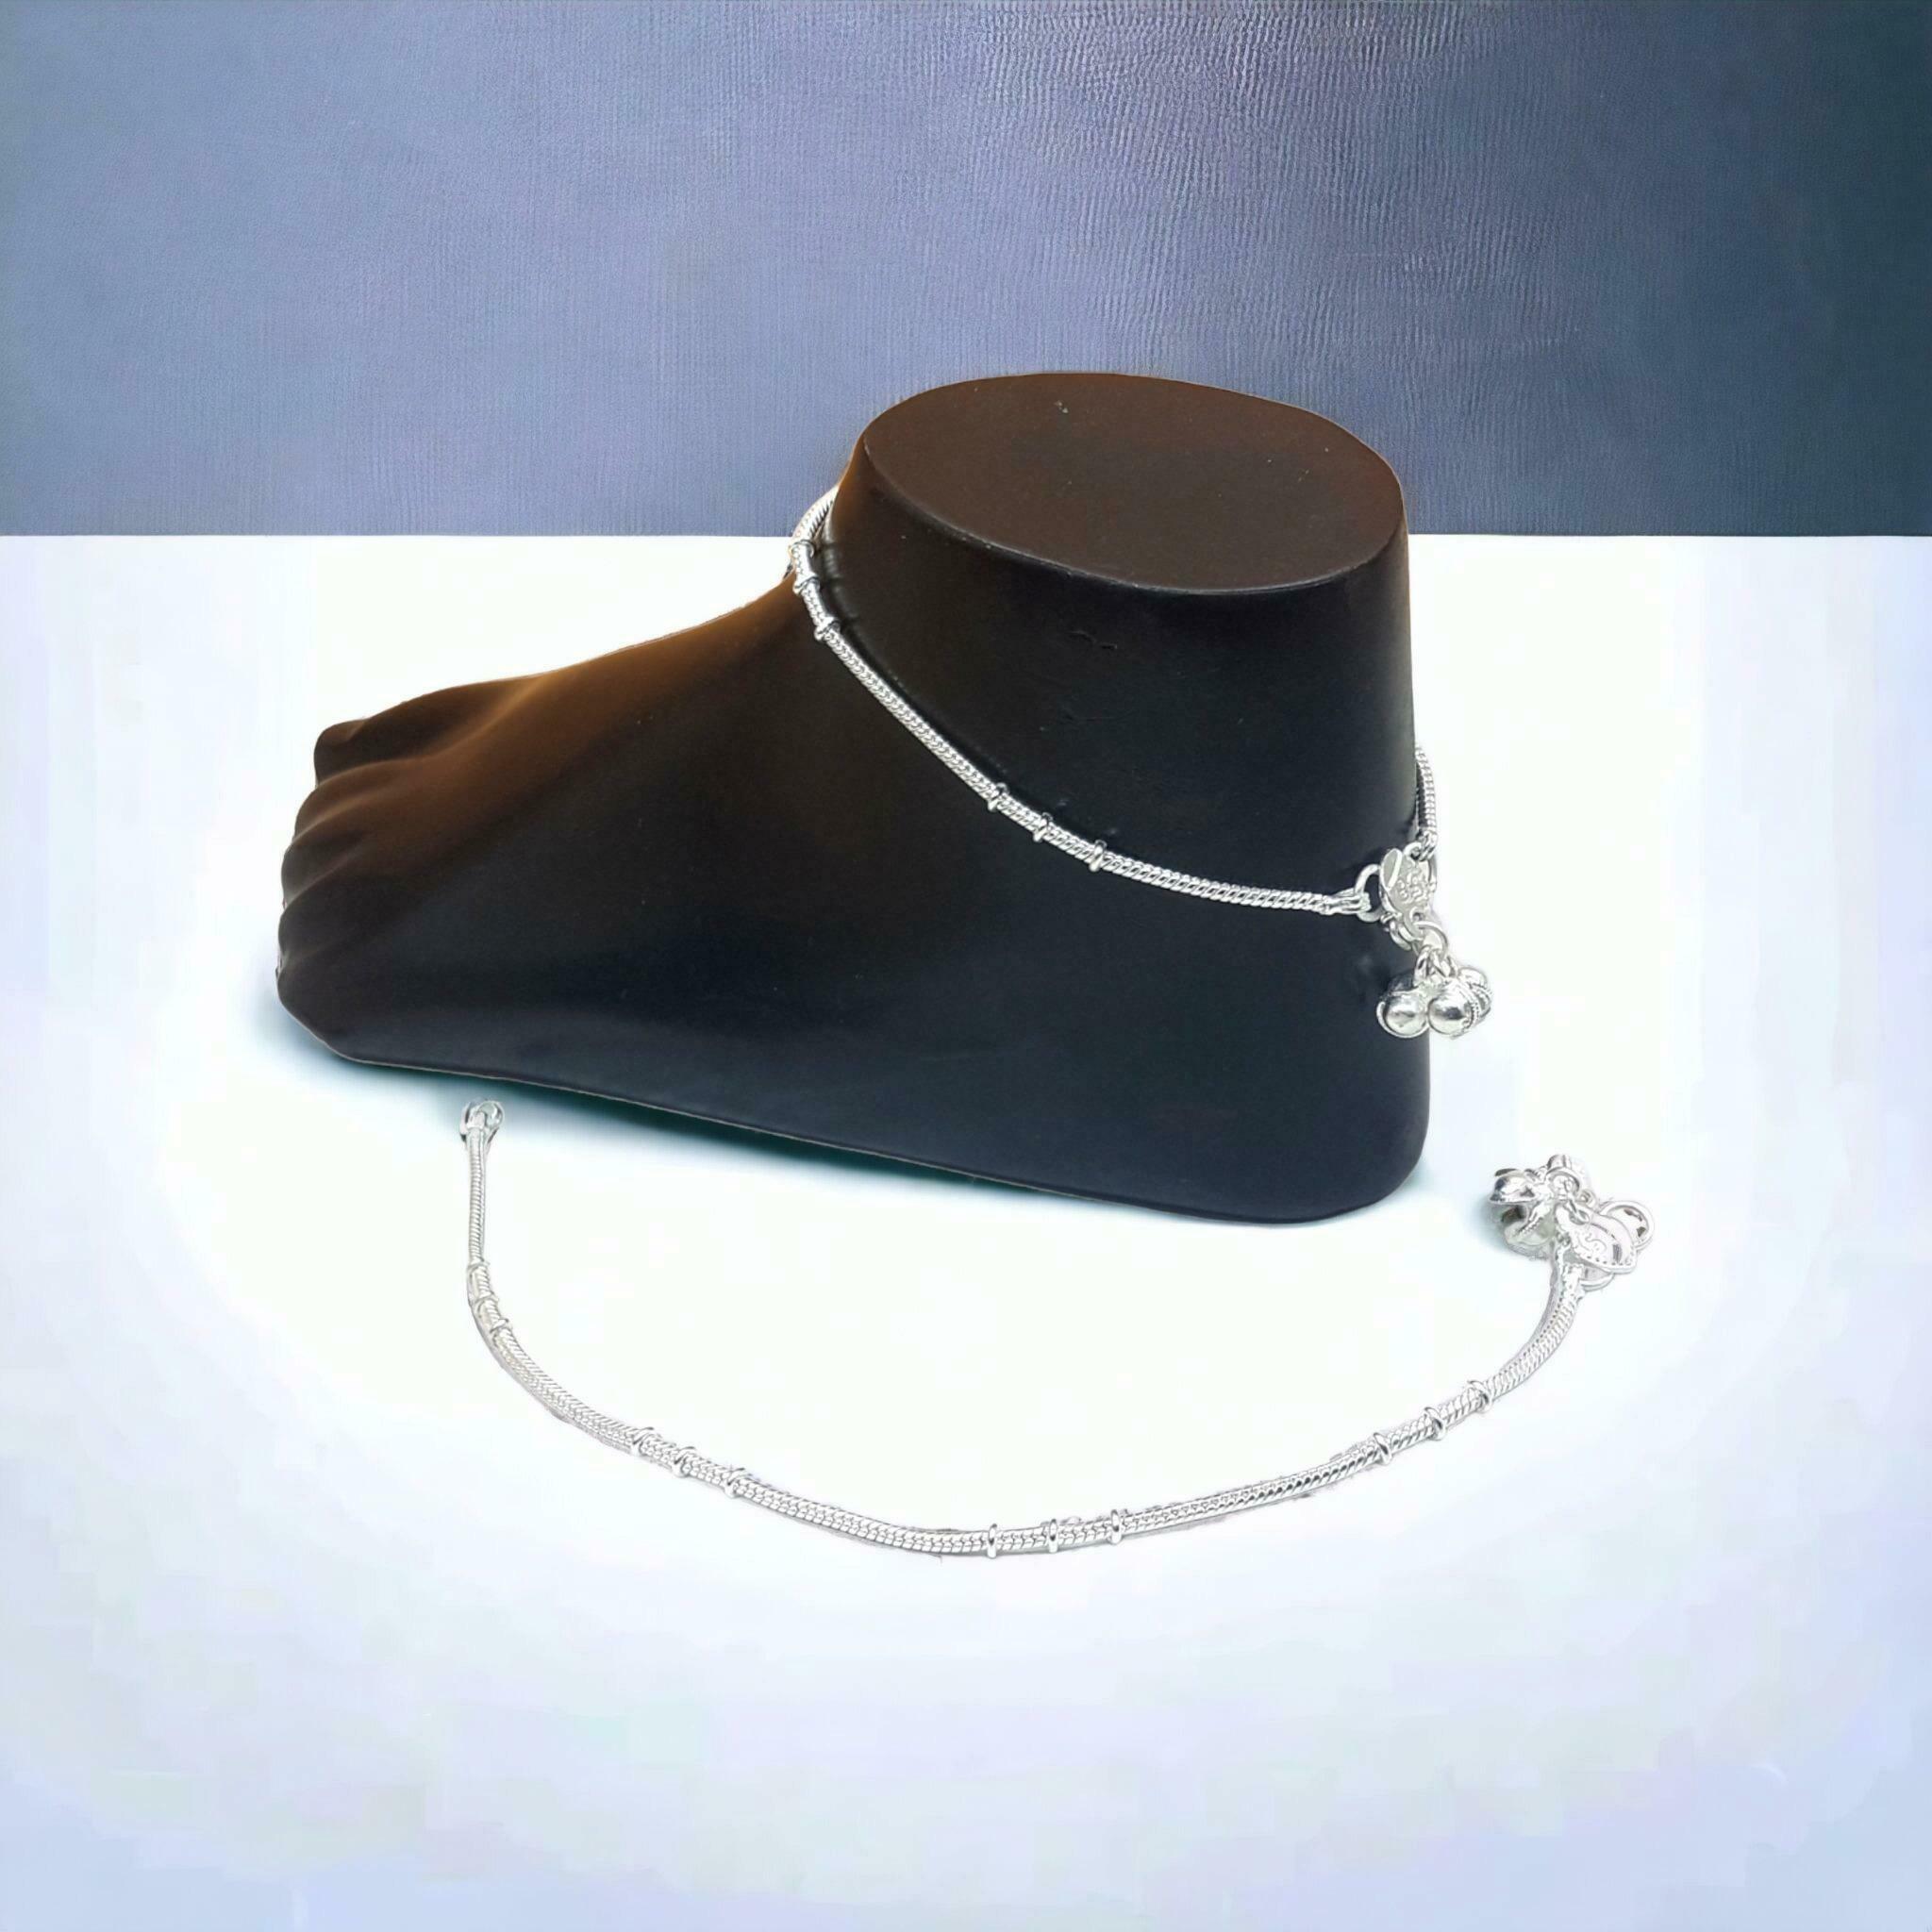
BR Ornaments Anklets under 50 Allure Bejeweled Women Anklets & Toe Rings Alloy Anklet (Pack of 2)
Type: Anklet
Brand: BR Ornaments
Price: Rs. 249
 This silver anklet looks good with all indian outfitsor traditional outfits suitable girls and women of all ages. grab this pair of anklets, you will feel stylish ankle and shining silver anklet will make beautiful, you must buy the sns traders anklets you will never go wrong with the latest design, fancy anklets in silver jewellery.